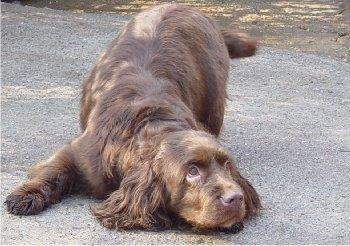
Sussex_spaniel